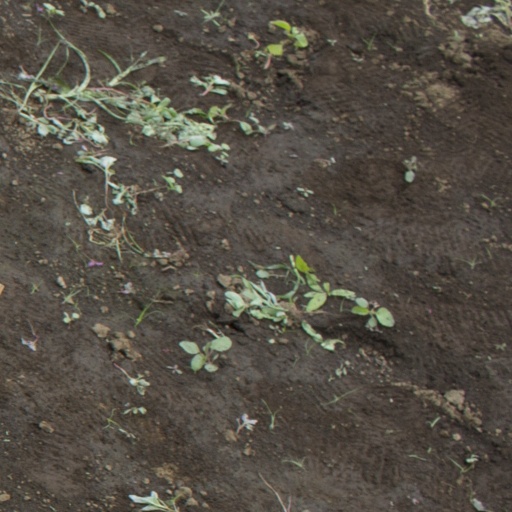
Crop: soybean